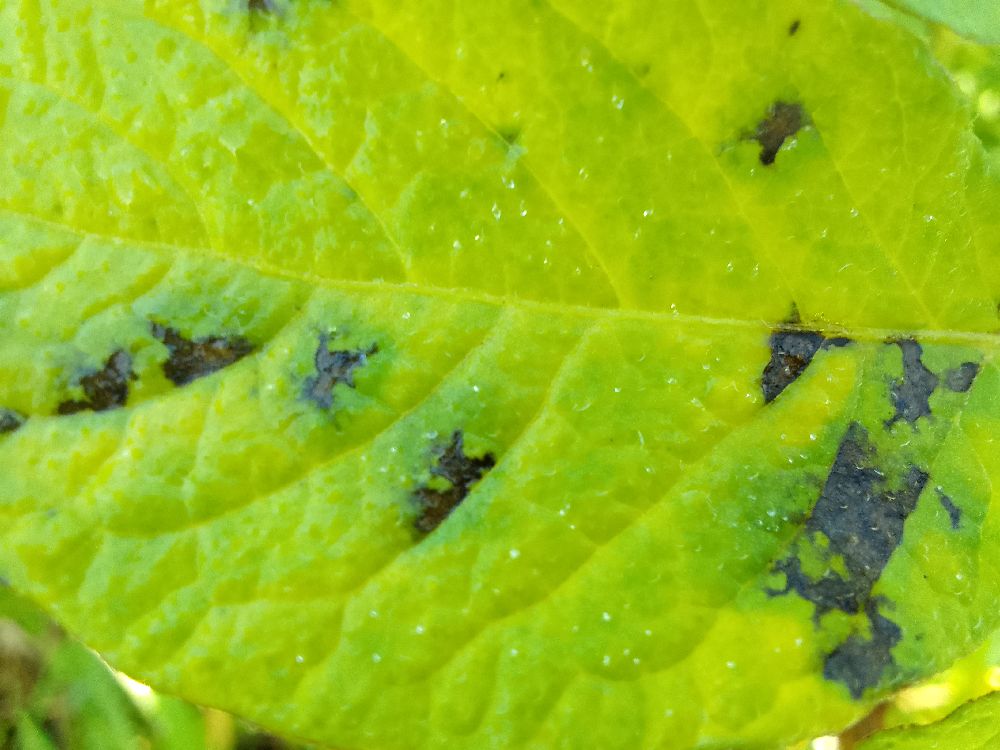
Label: Early blight